Jimmy Durante

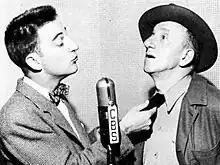
With Garry Moore in the "Durante-Moore Show" (1943–1947)

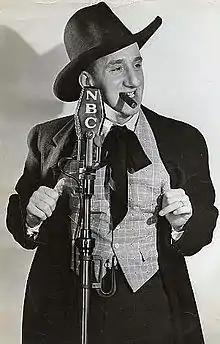
Durante on "The Jumbo Fire Chief Program", 1935

On September 10, 1933, Durante appeared on Eddie Cantor's NBC radio show, "The Chase and Sanborn Hour", continuing until November 12 of that year. When Cantor left the show, Durante took over as its star from April 22 to September 30, 1934. He then moved on to "The Jumbo Fire Chief Program" (1935–1936).